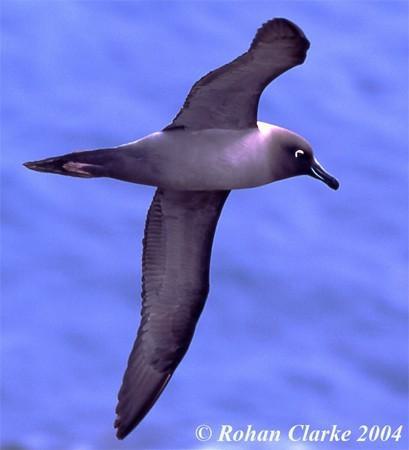
A photo of a sooty albatross